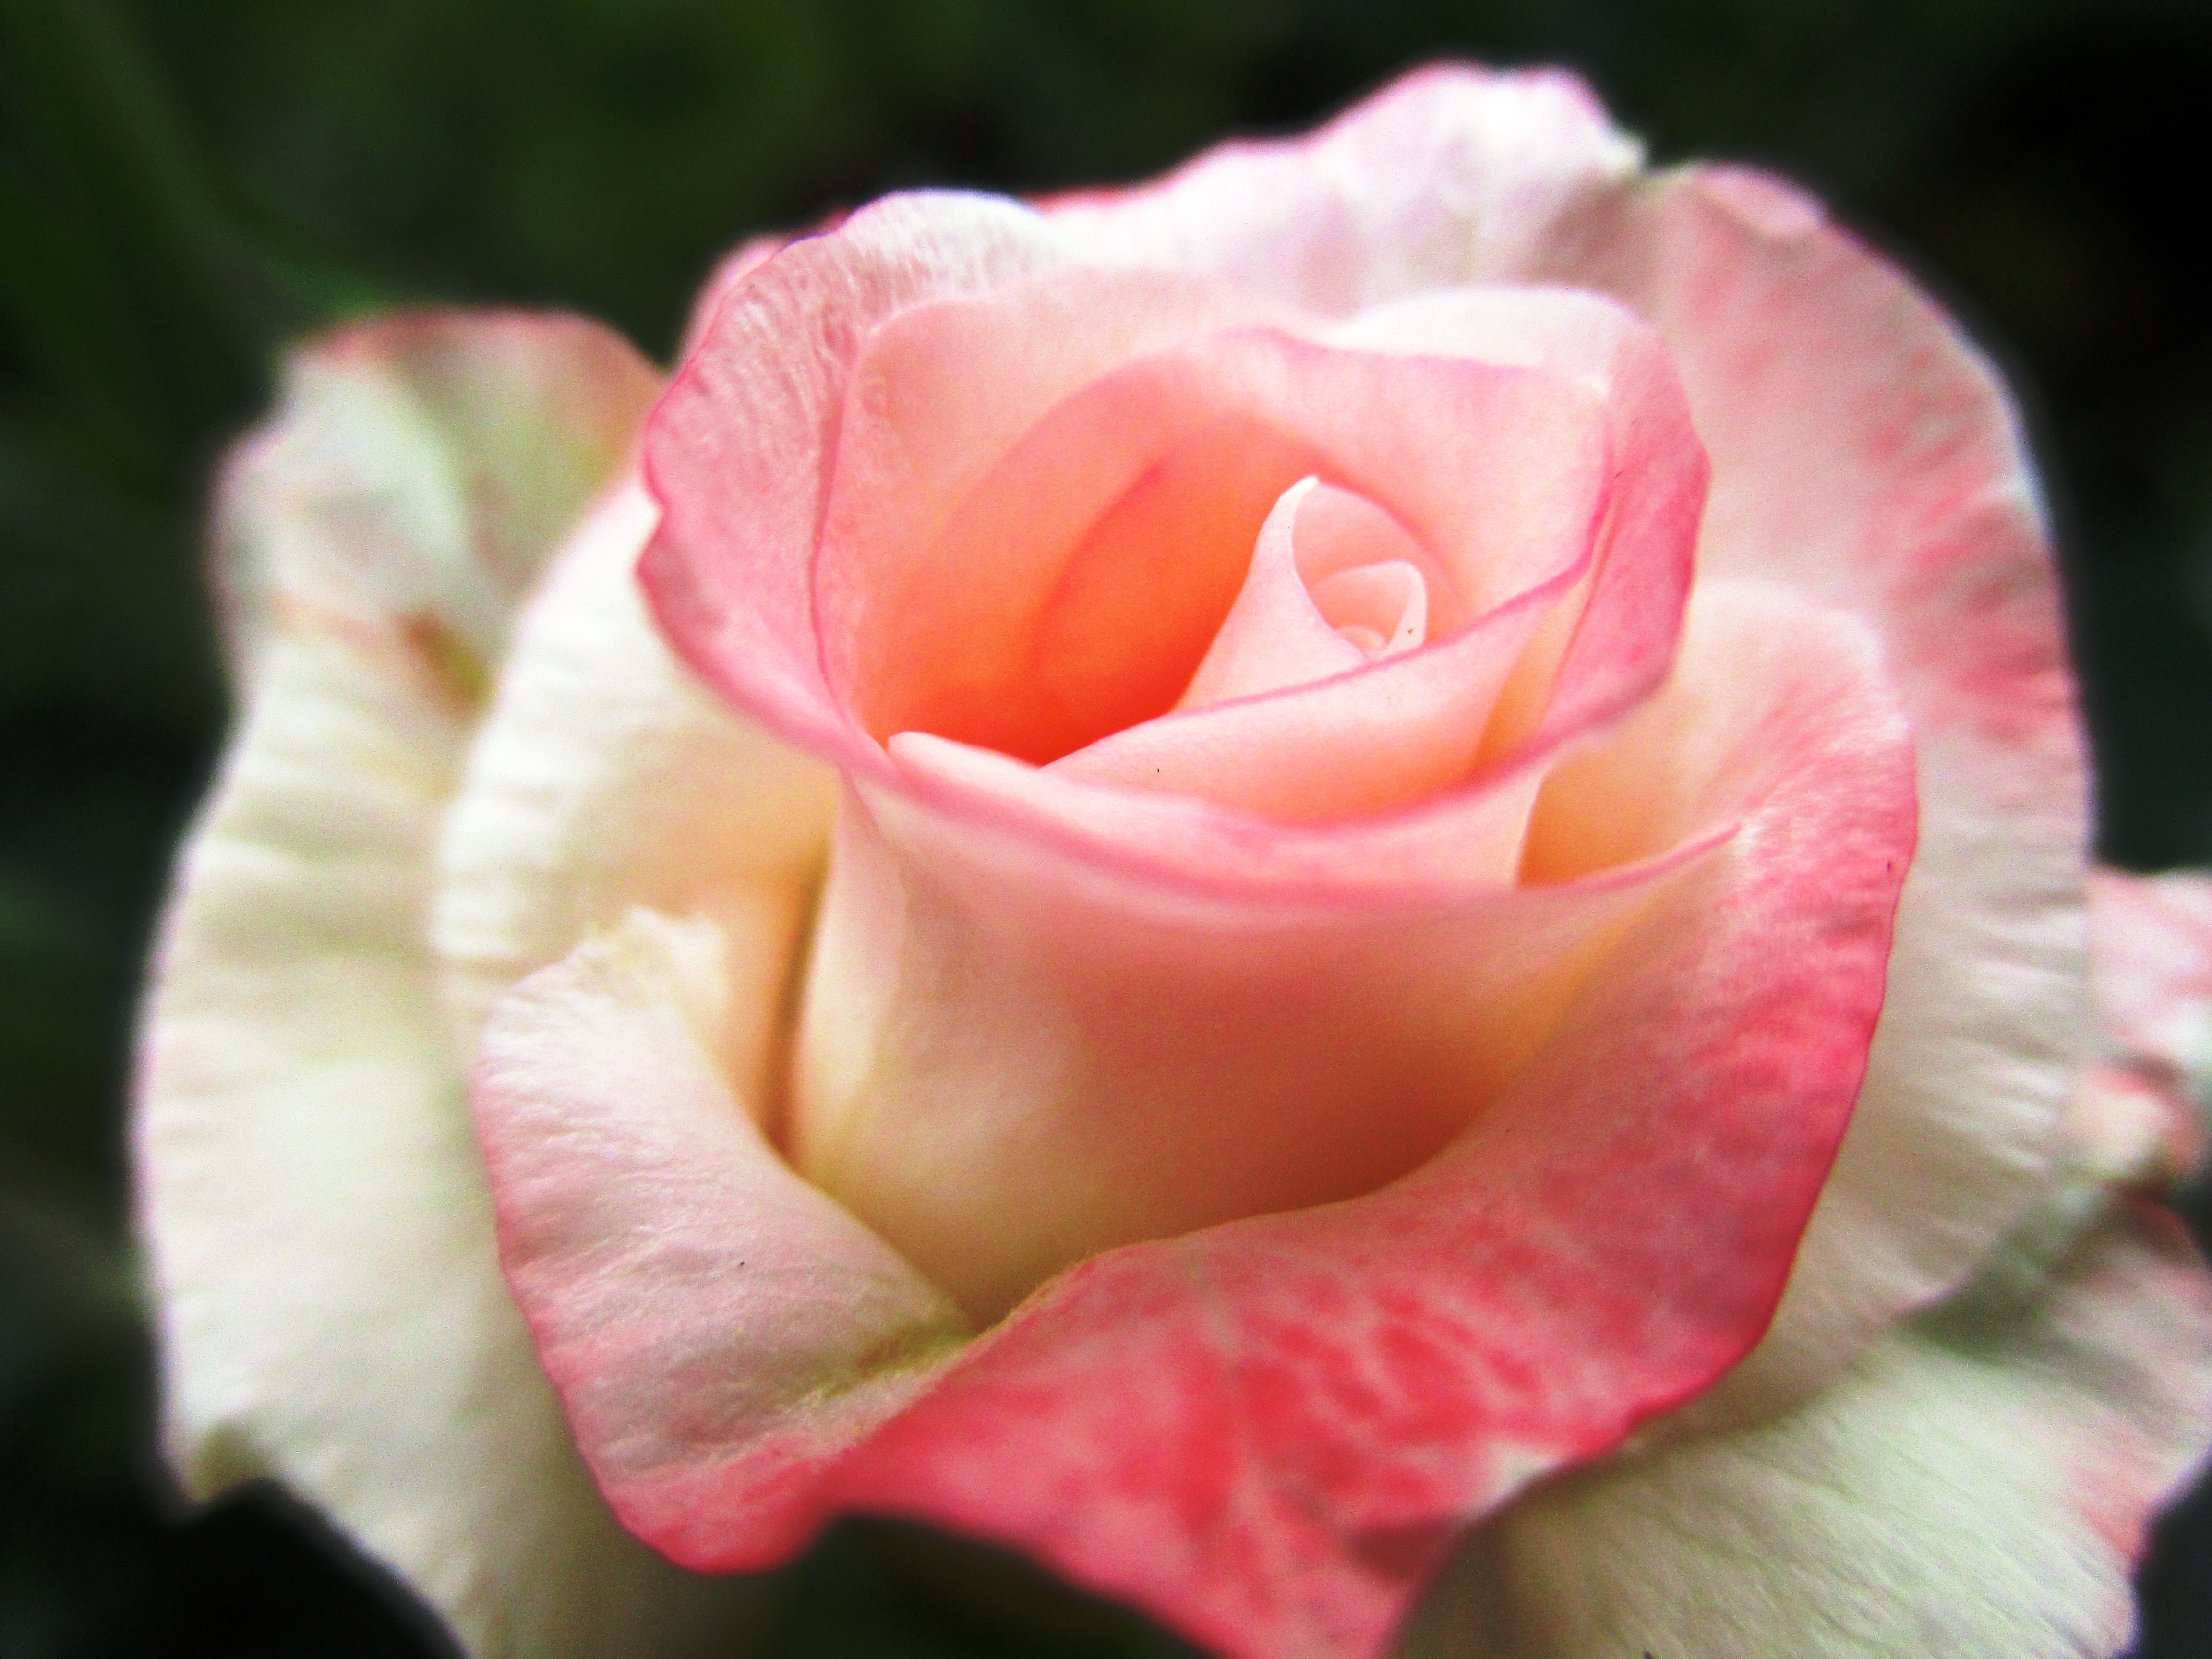
blossom, plant, white, photography, flower, petal, bloom, rose, pink, close, flora, flowers, close up, floribunda, macro photography, flowering plant, garden roses, rose family, plant stem, land plant, rose order